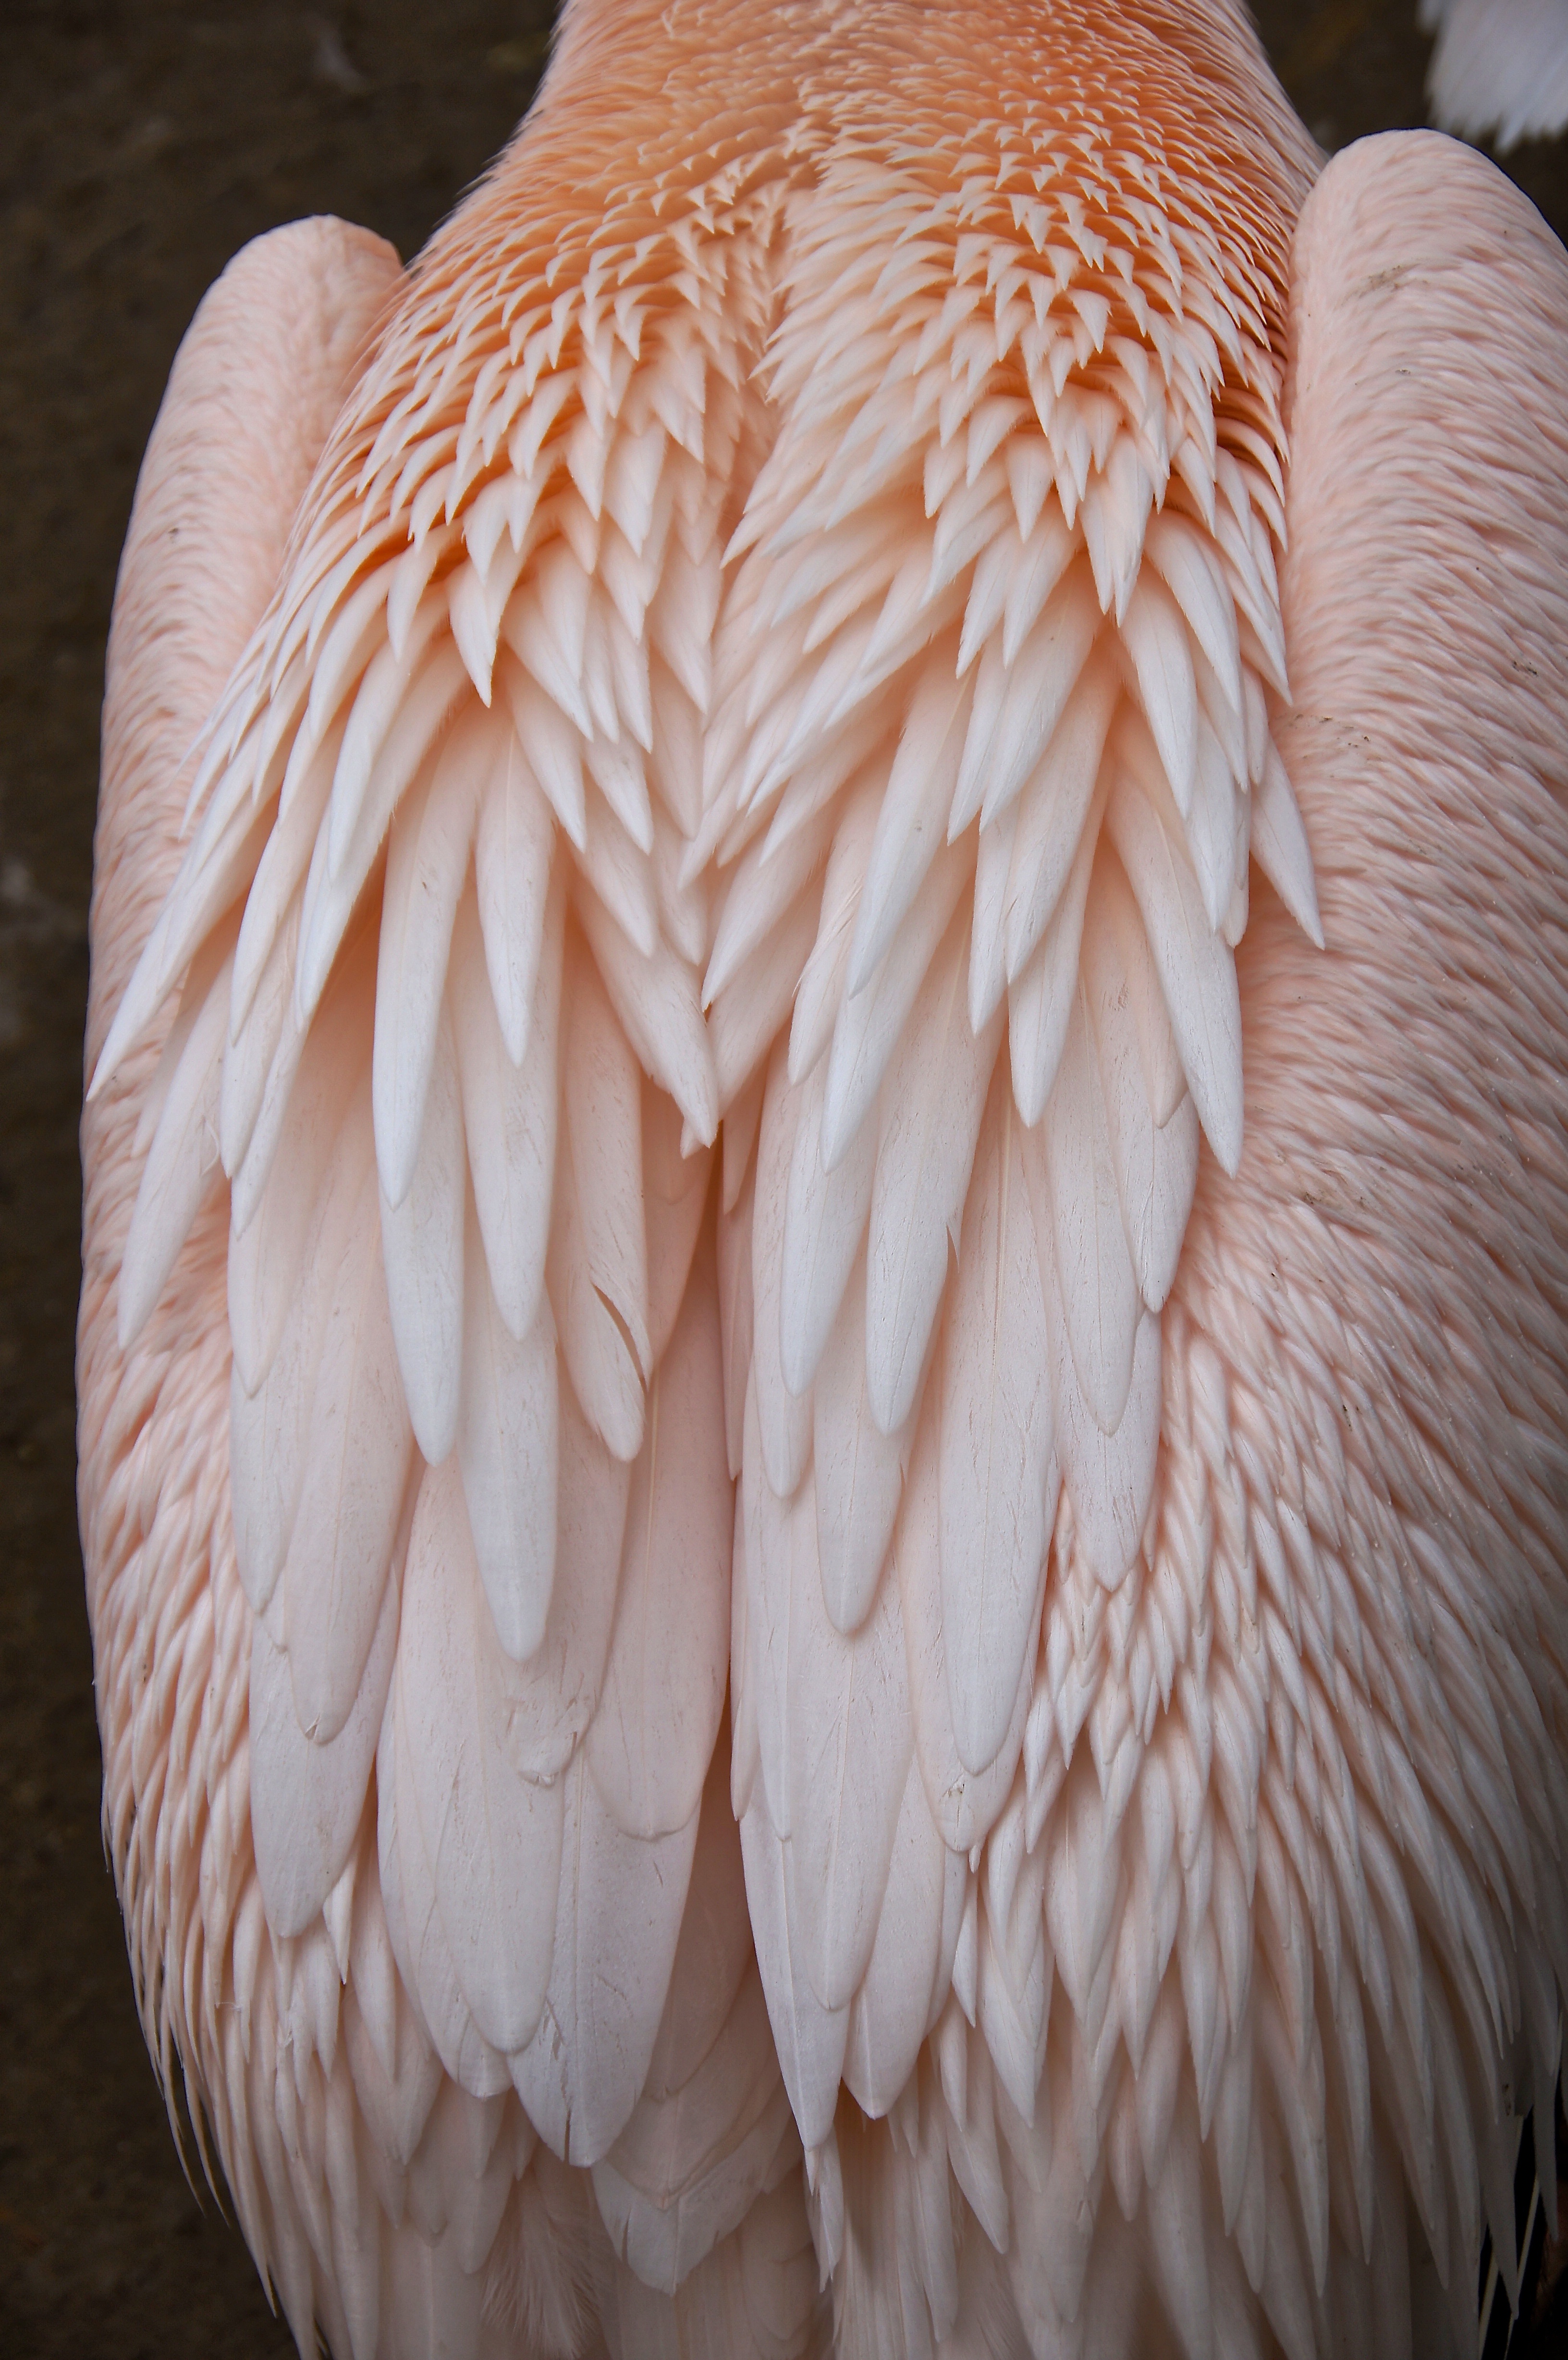
bird, wing, beak, feather, fauna, plumage, close up, vertebrate, carving, water bird, spring dress, pink pelican